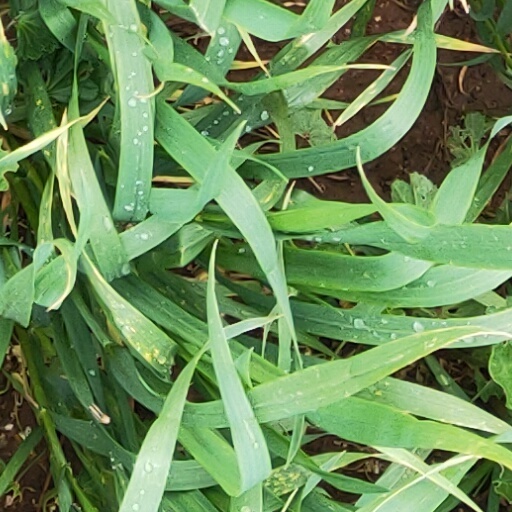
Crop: wheat